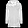
Label: Coat